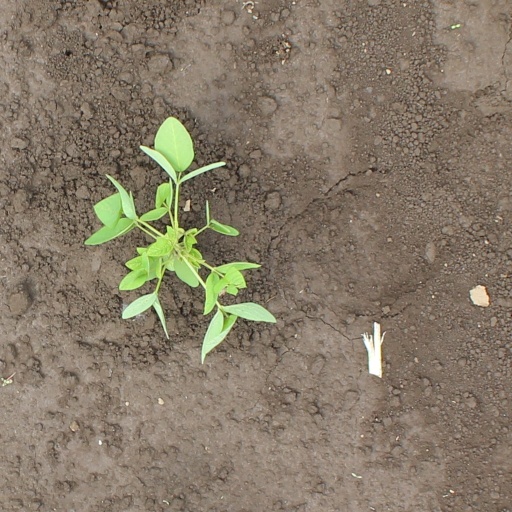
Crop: soybean